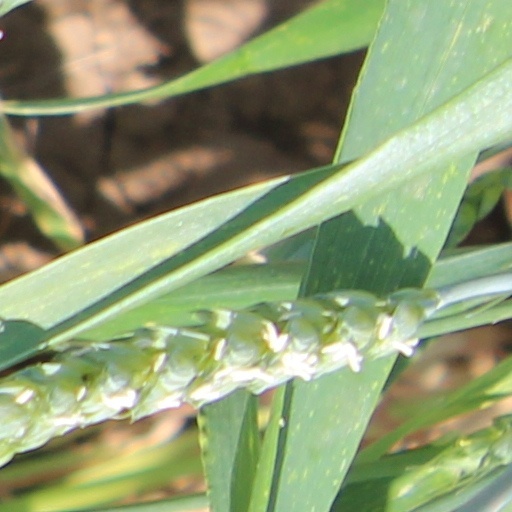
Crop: wheat